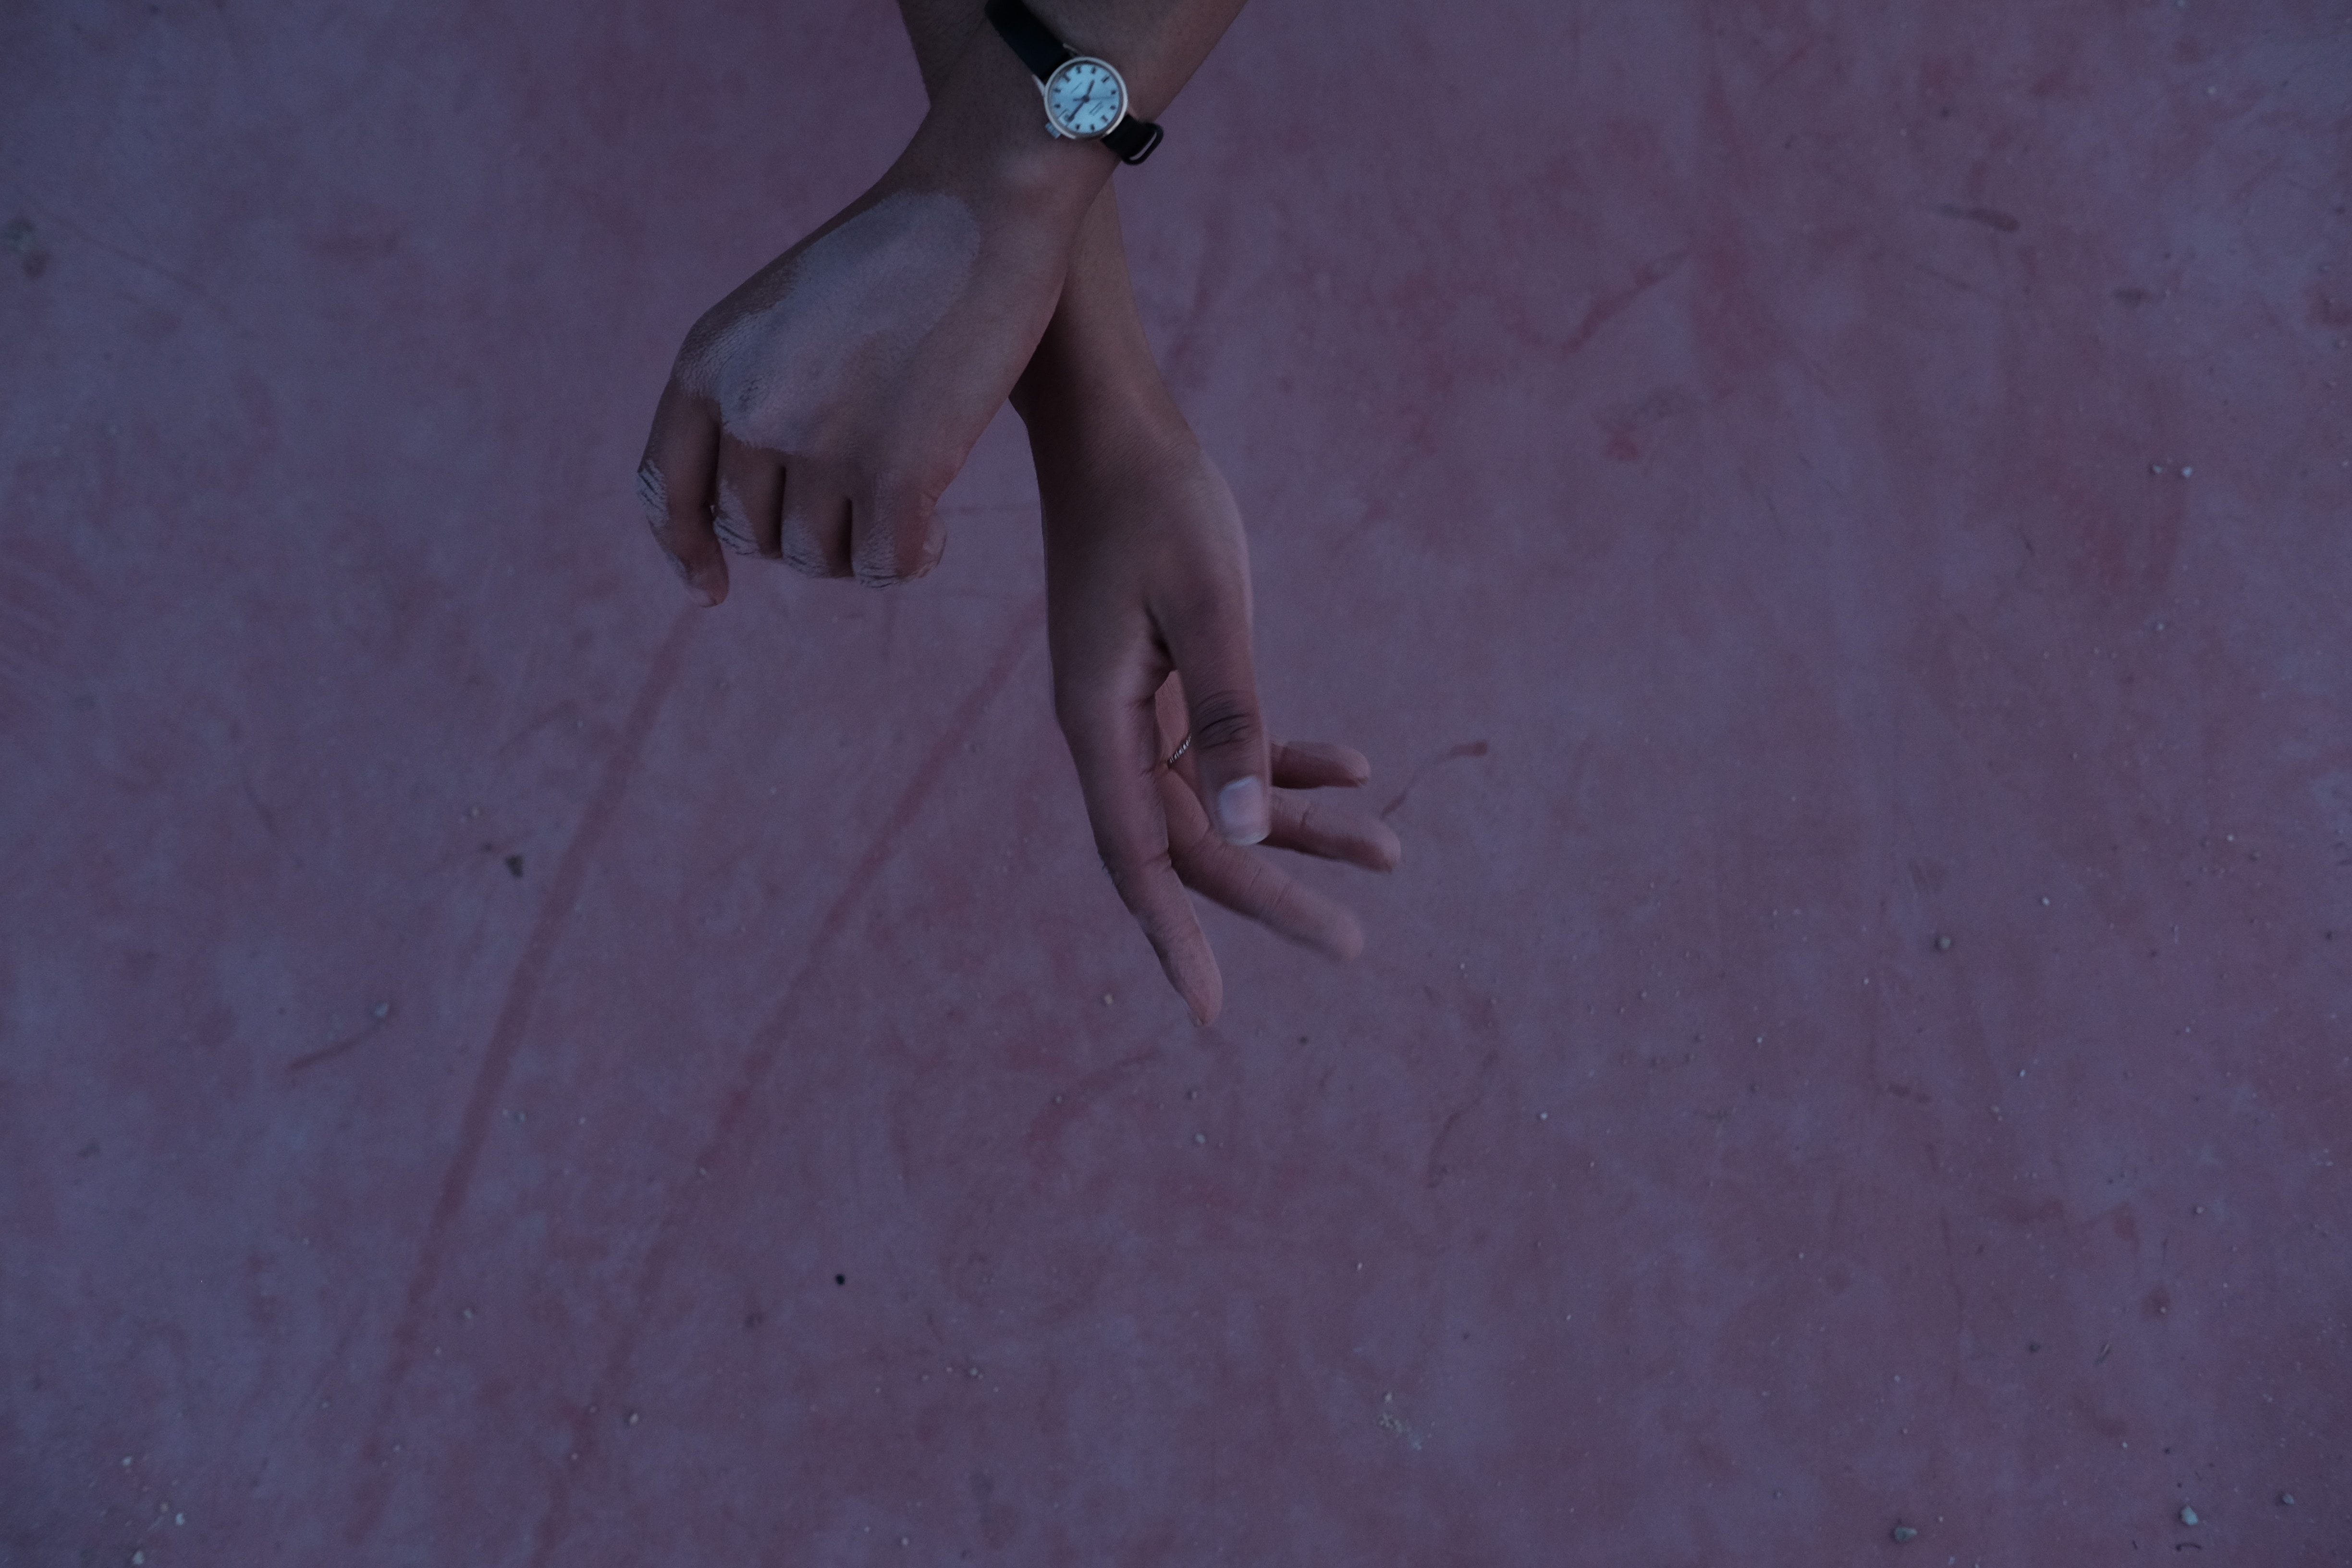
hand, screenshot